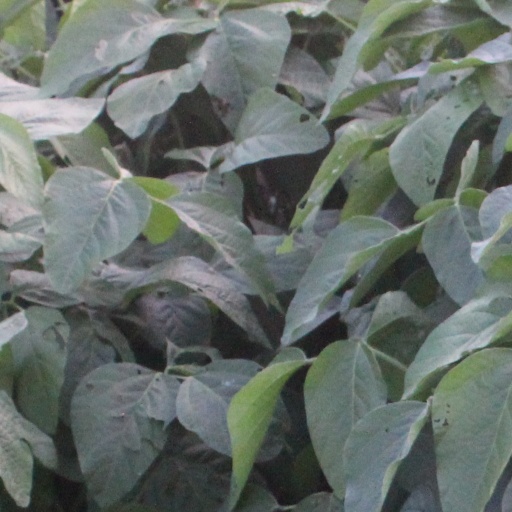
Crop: soybean